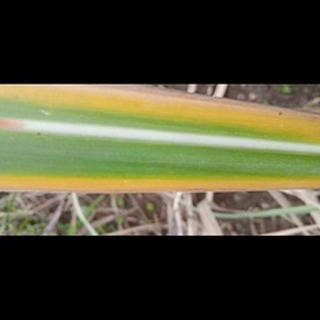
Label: sugarcane_yellow_leaf_disease